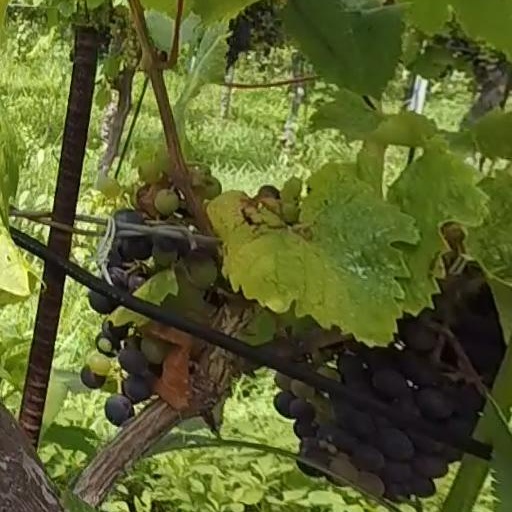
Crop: grape